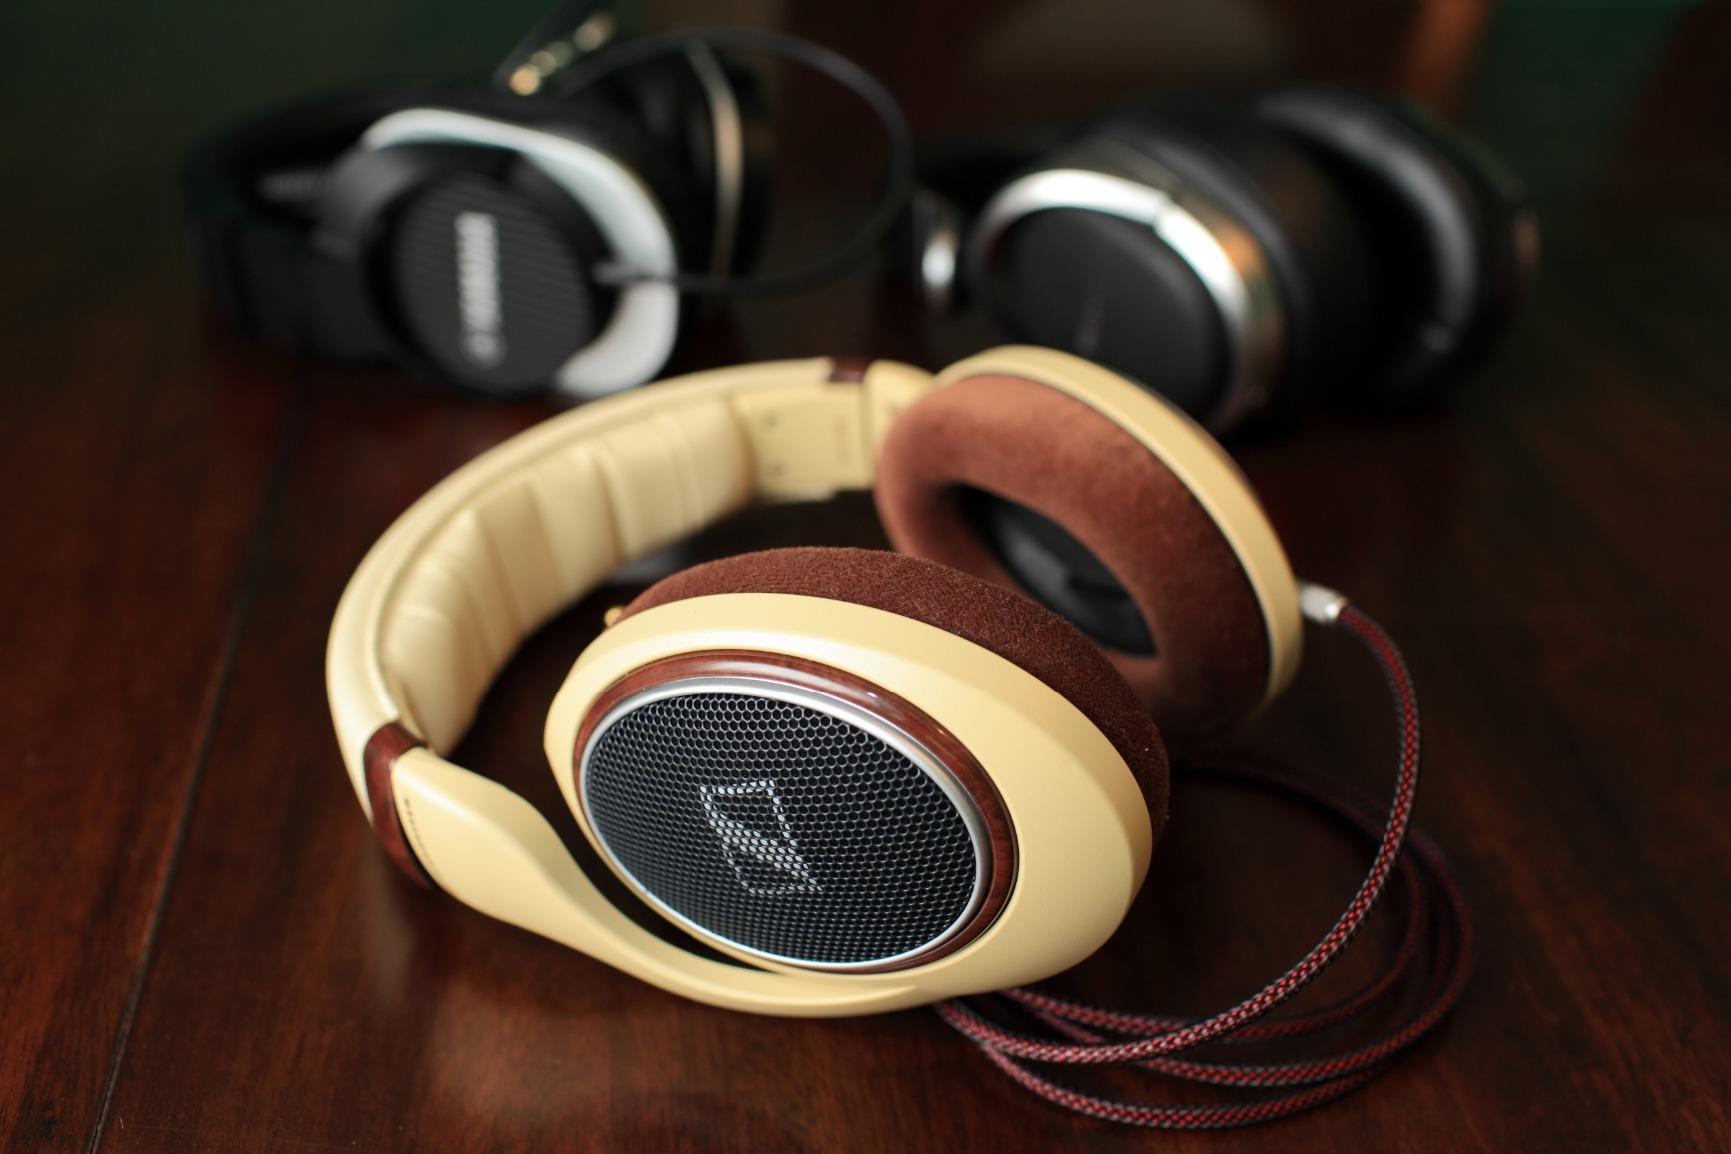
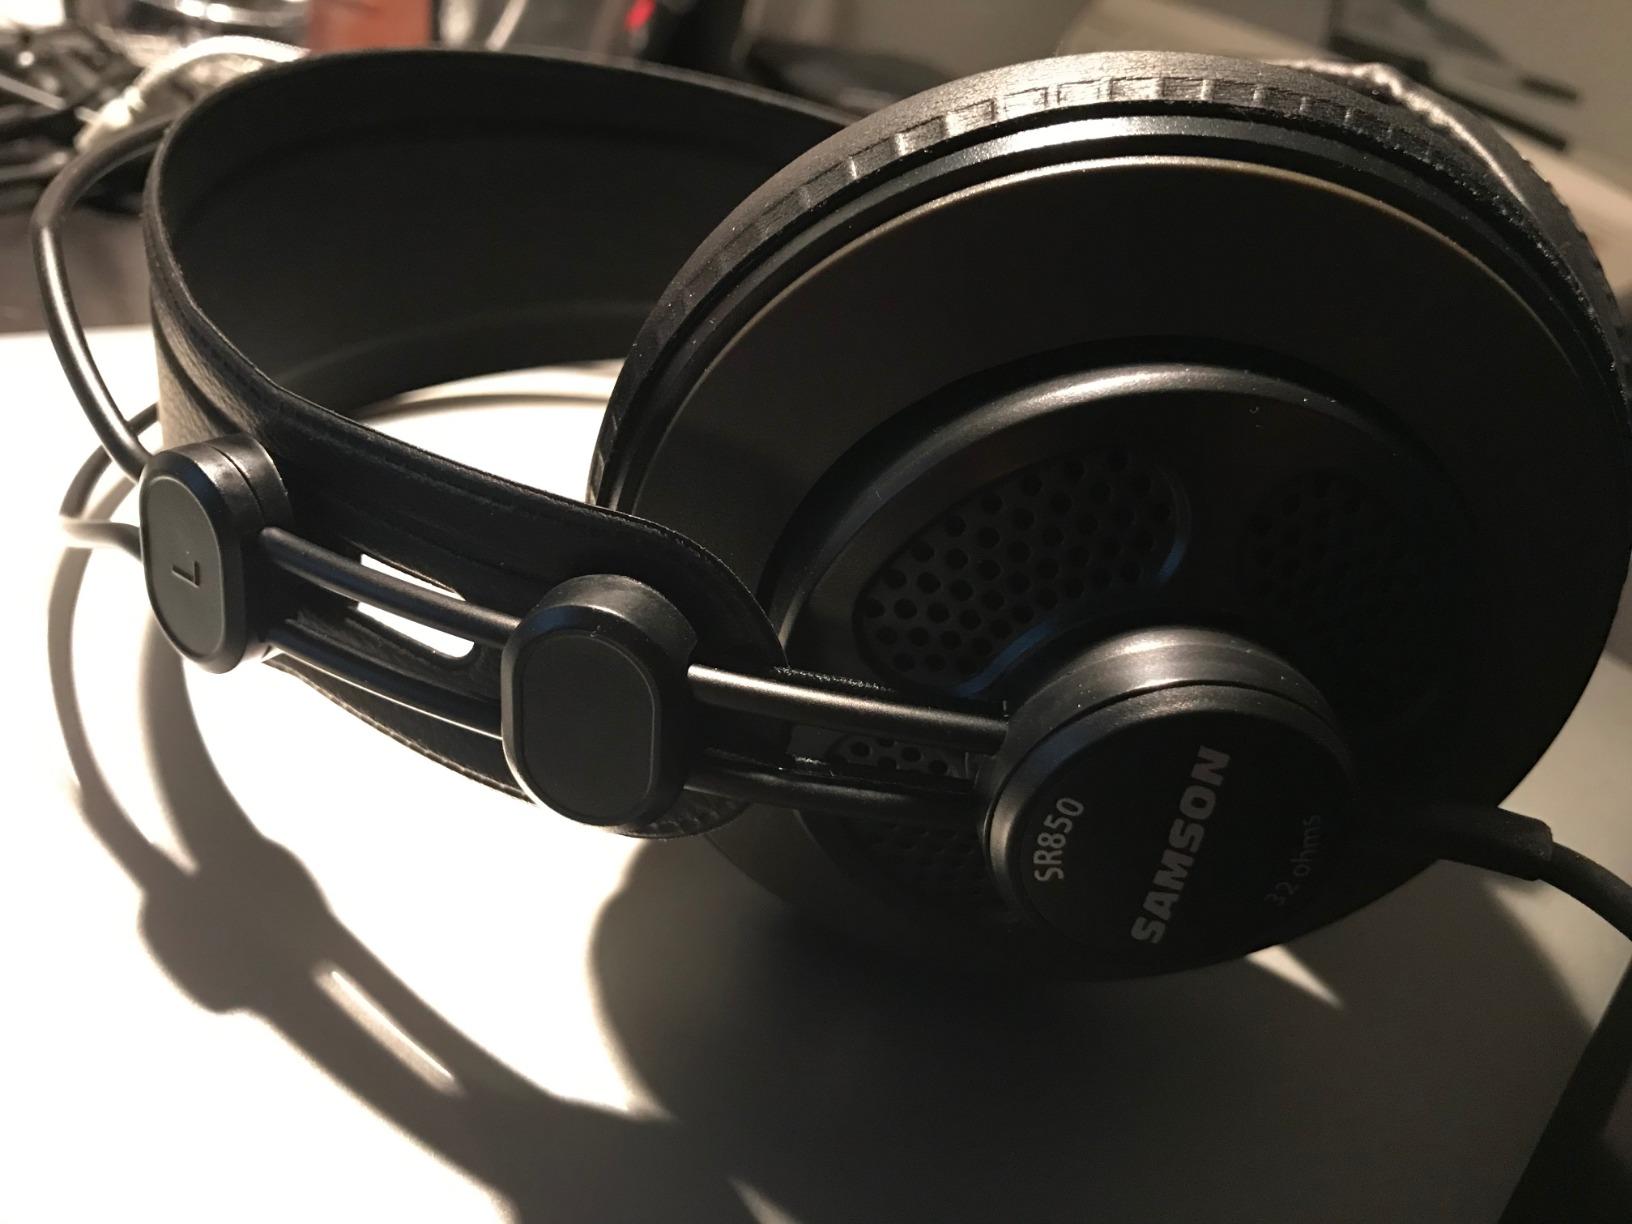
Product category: headphones
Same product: no